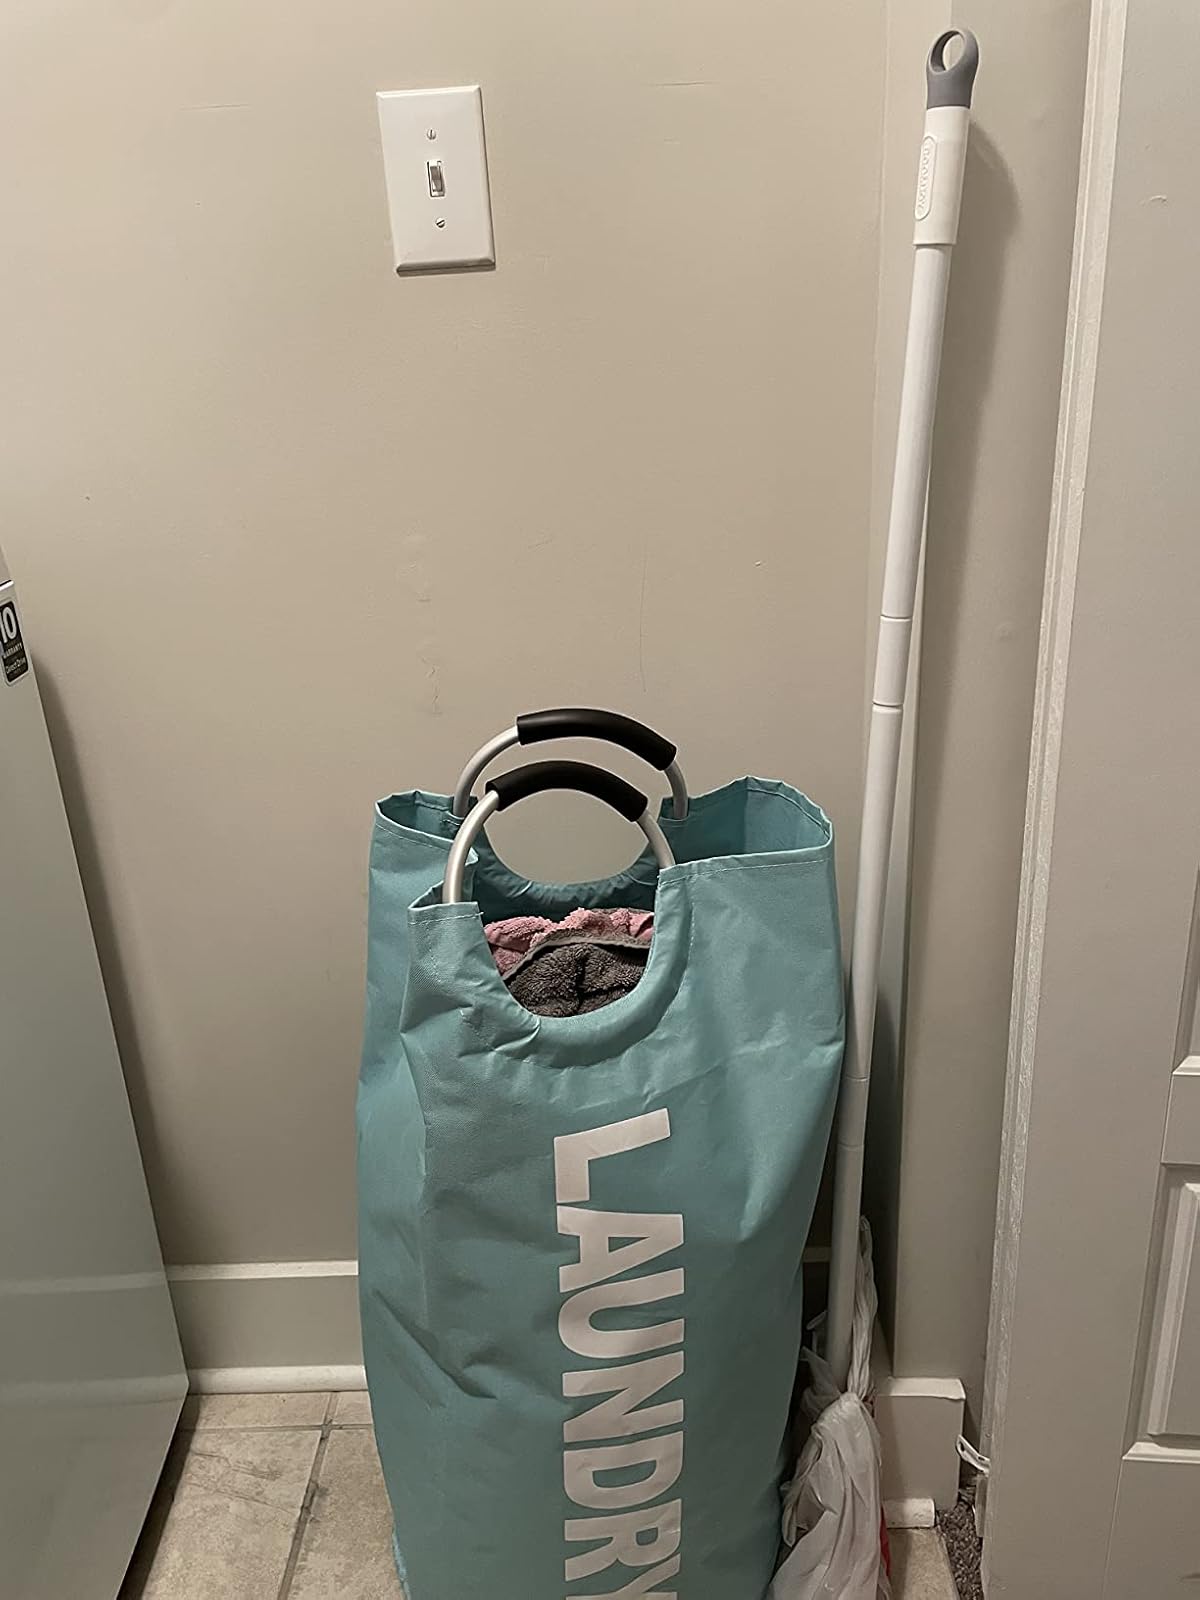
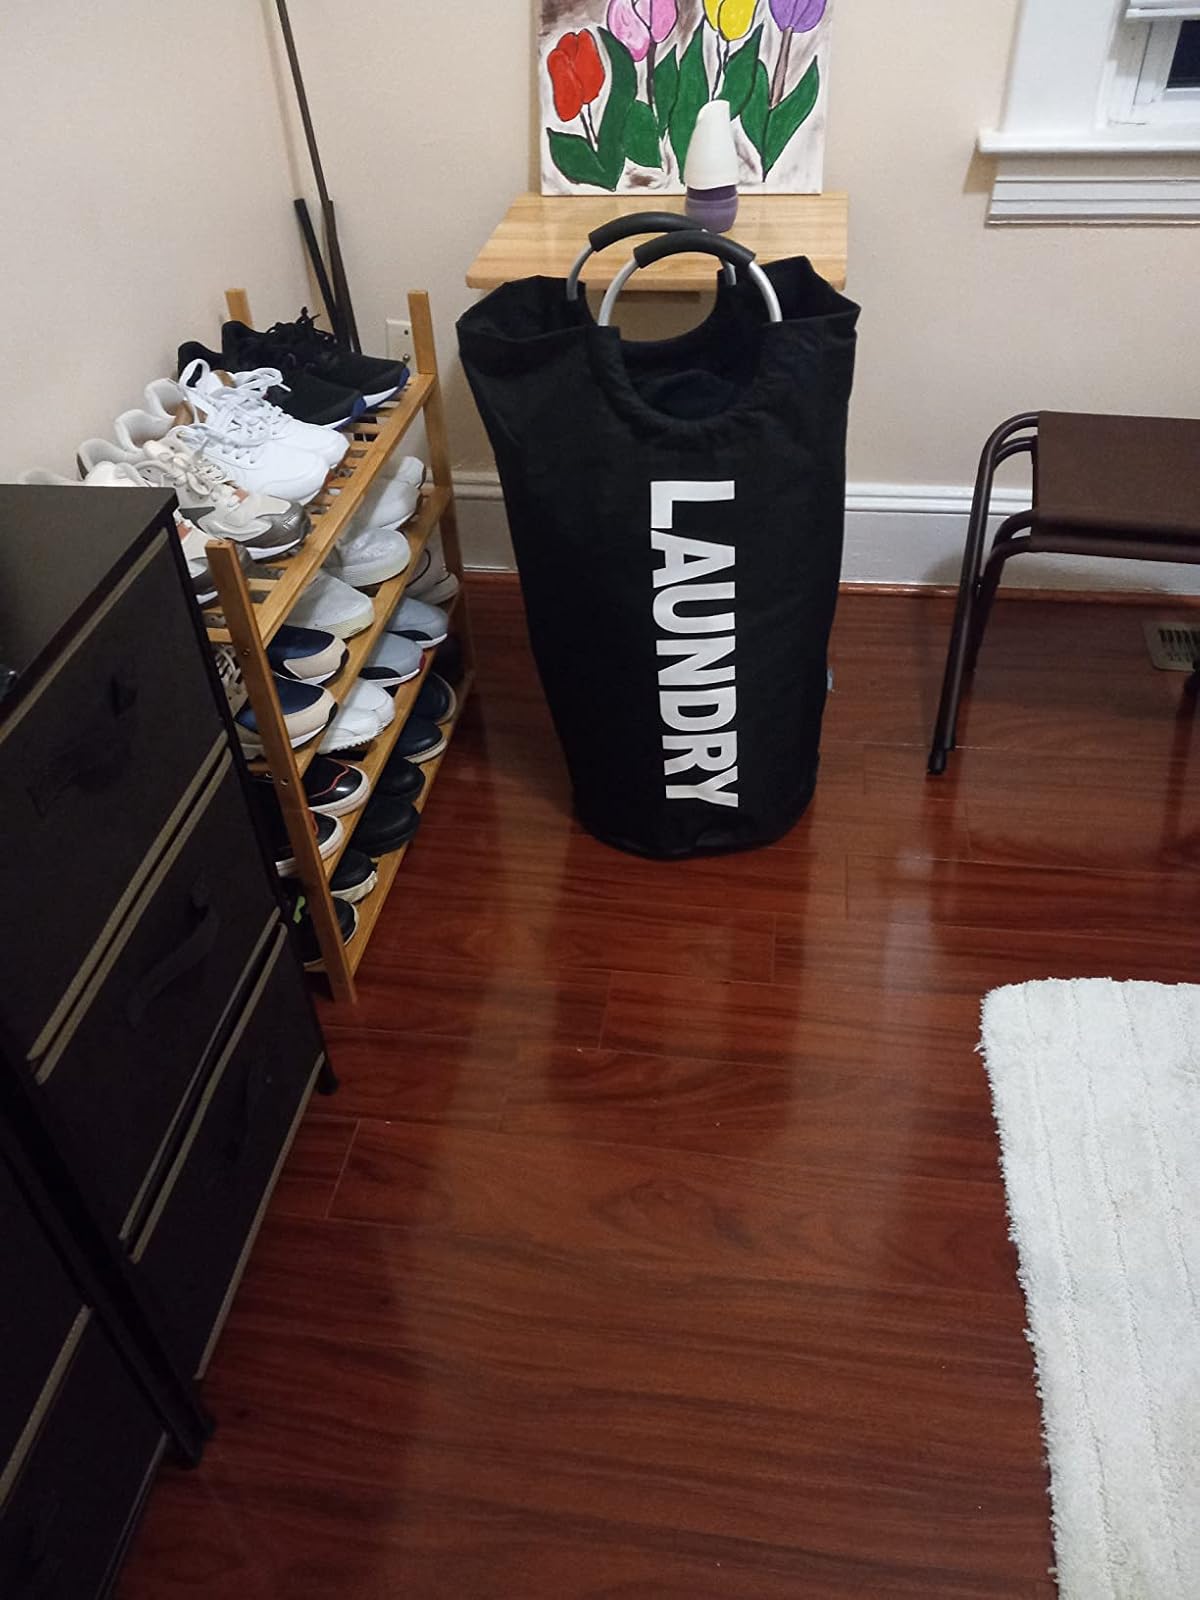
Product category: items_hamper
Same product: no